Decline of the Mughal Empire

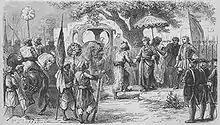
Joseph François Dupleix meeting the Nizam of Hyderabad Muzaffar Jung

In 1784, Shinde installed Shah Alam II as a puppet ruler on the Mughal throne. Shinde receiving in return the title of deputy "Vakil-ul-Mutlak" or vice-regent of the Empire. The Mughals also gave him the title of "Amir-ul-Amara" (head of the amirs). After taking control of Delhi, the Marathas sent a large army in 1772 to punish Afghan Rohillas for their involvement in Panipat. Their army devastated Rohilkhand by looting and plundering as well as taking members of the royal family as captives.